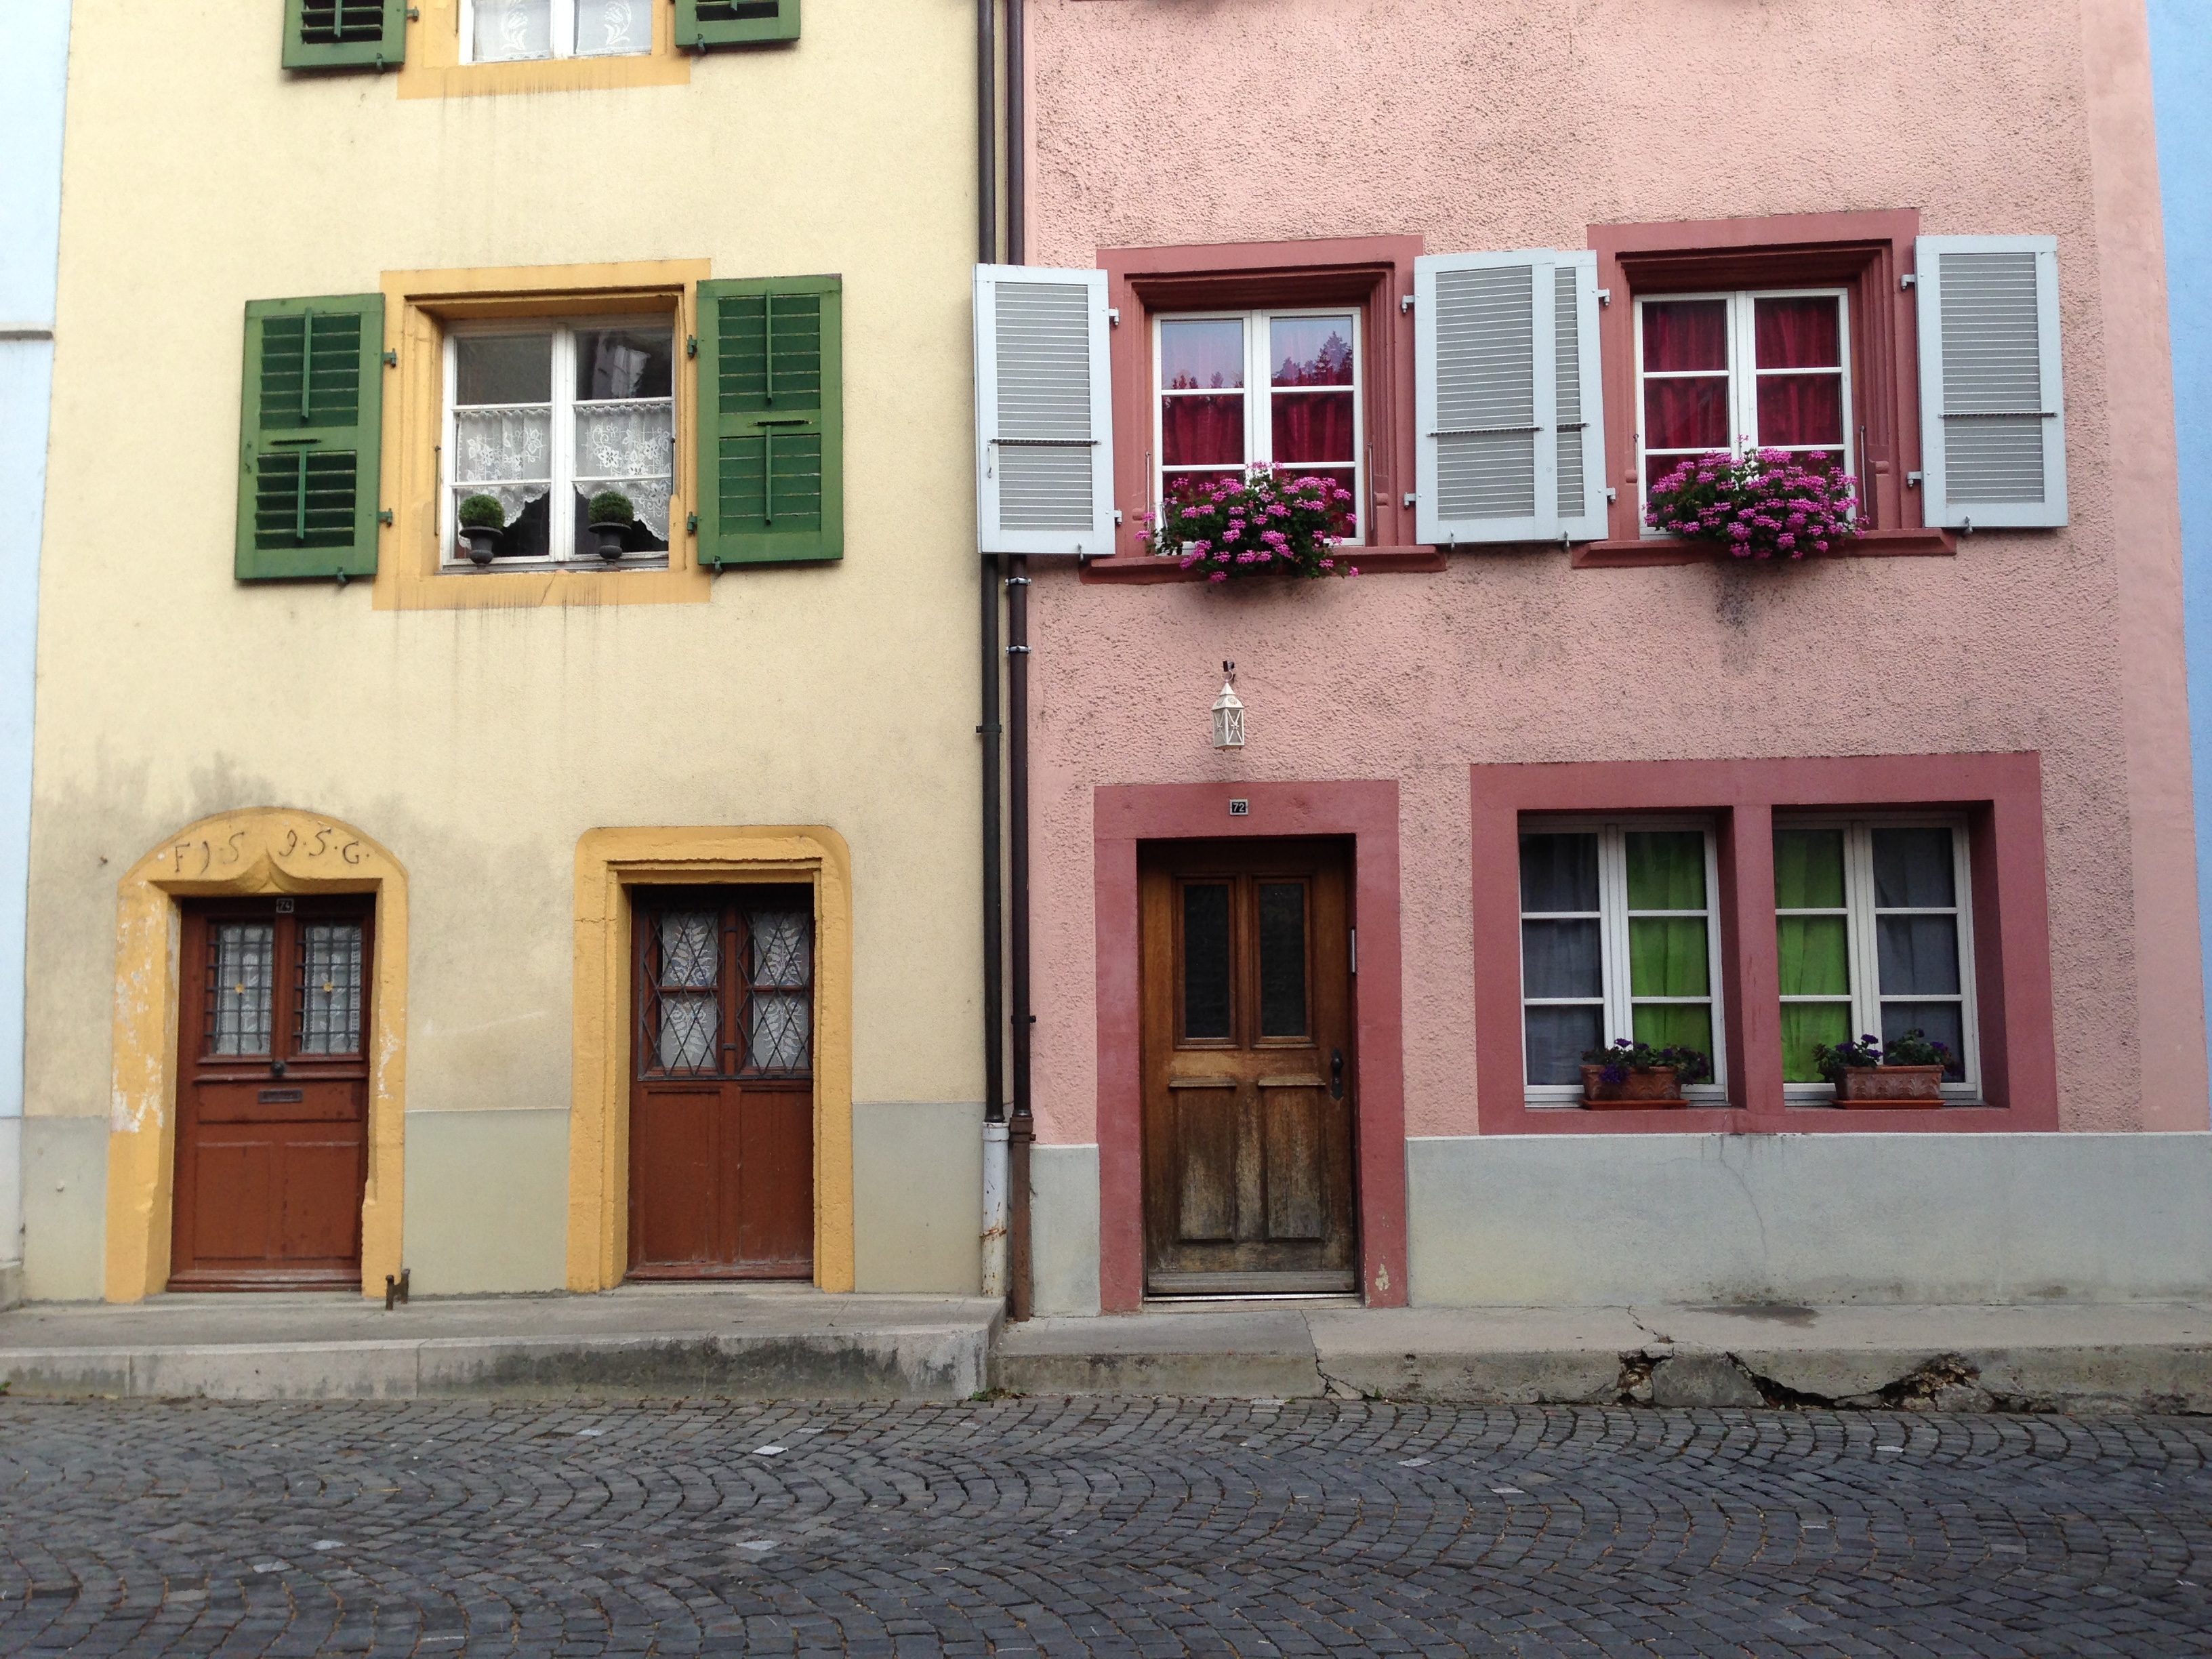
architecture, house, window, building, home, color, facade, property, old town, homes, switzerland, jura, neighbourhood, window covering